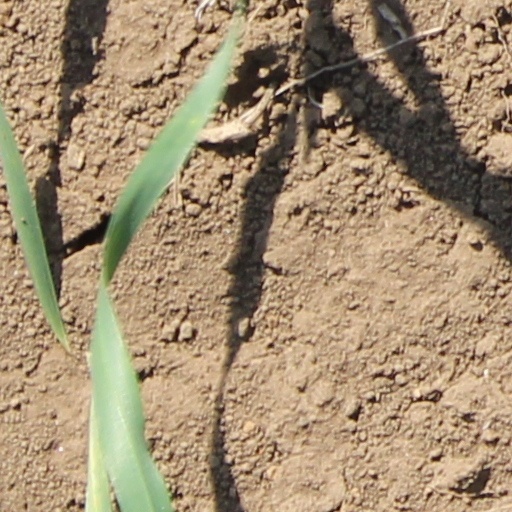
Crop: wheat